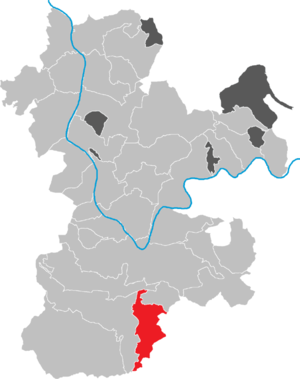
Schneeberg (Unterfranken)
Kort
Schneeberg er en købstad i Landkreis Miltenberg i Regierungsbezirk Unterfranken i den tyske delstat Bayern.